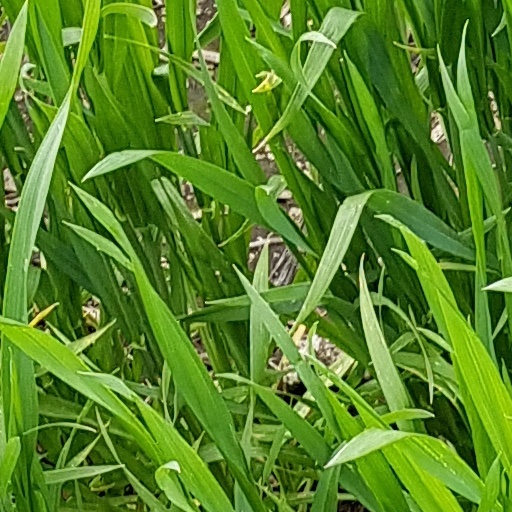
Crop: wheat